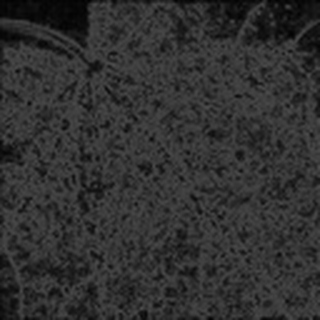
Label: cotton_powdery_mildew